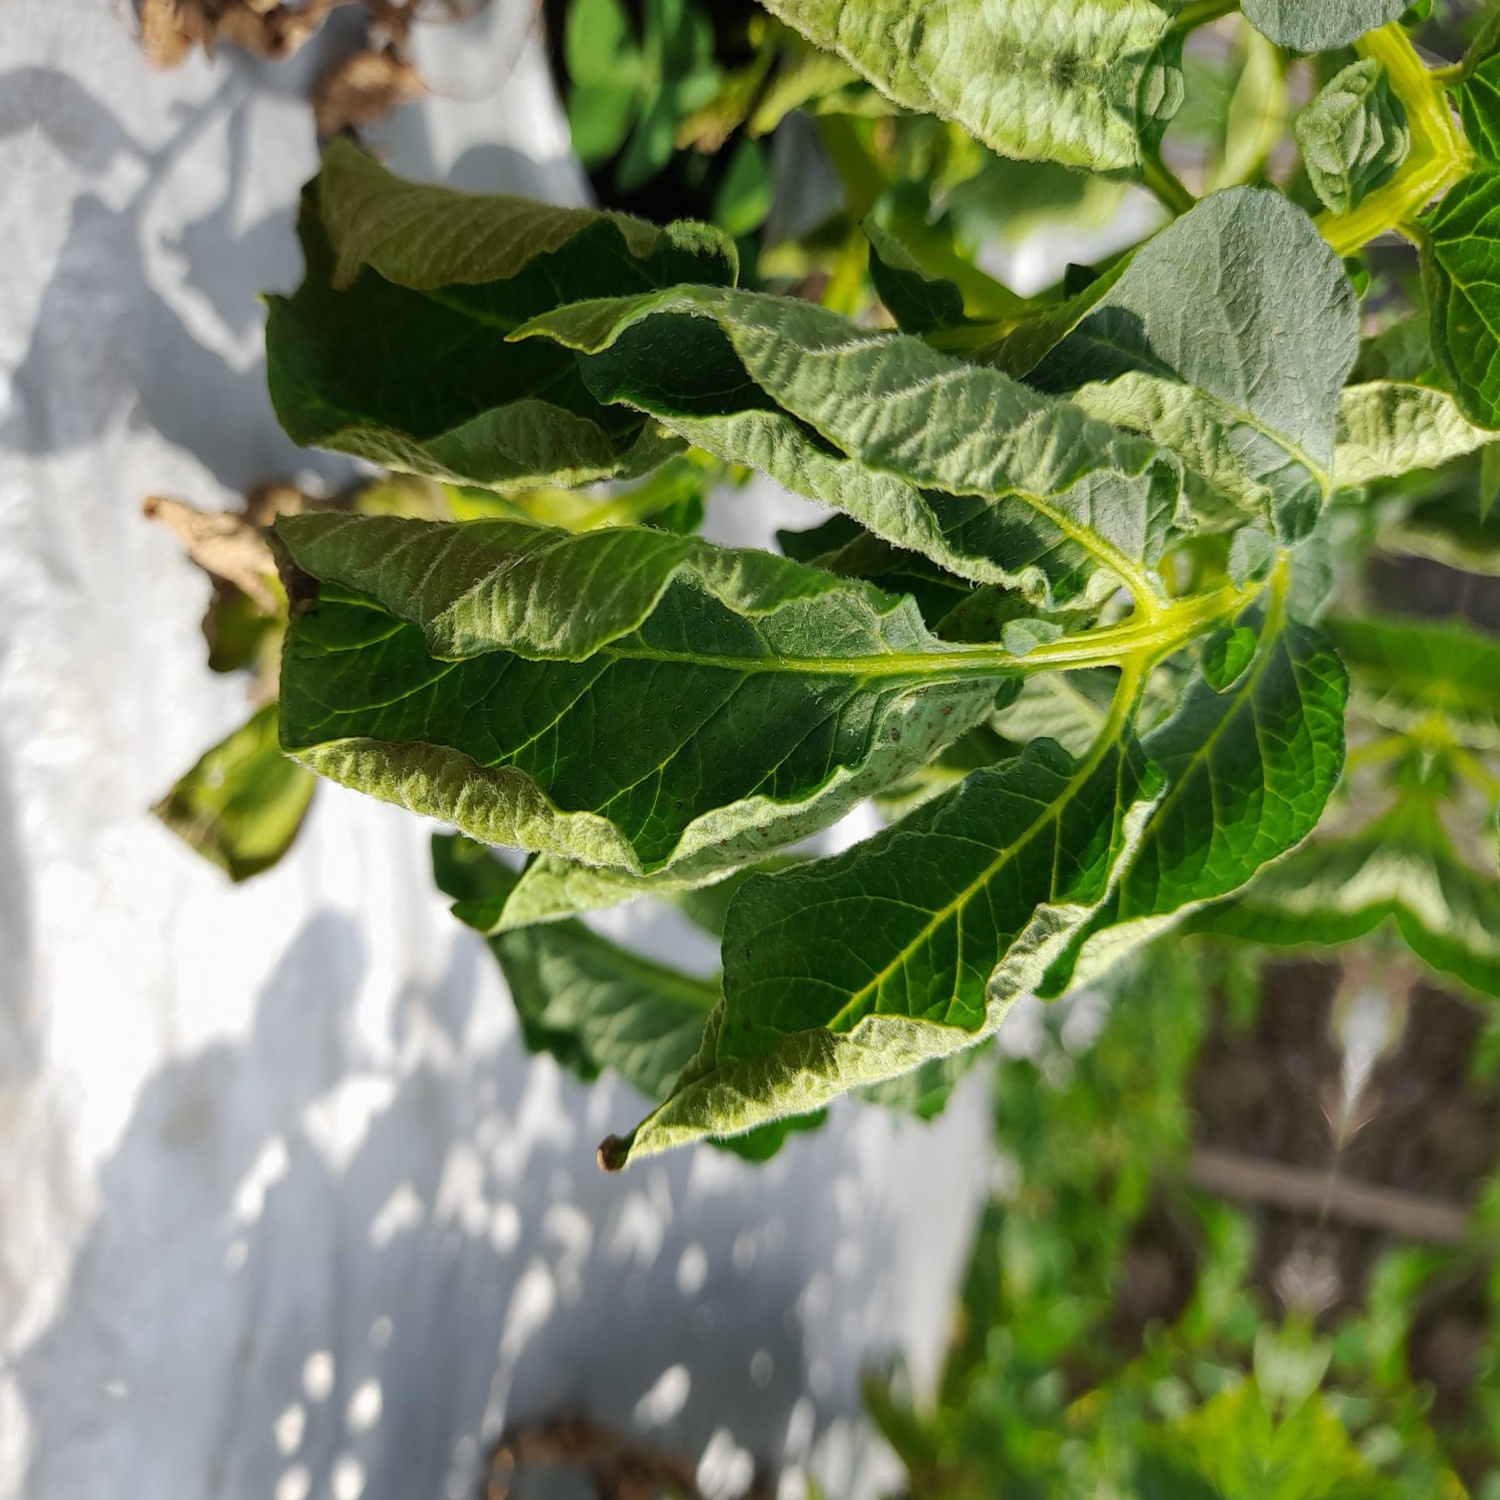
Etiqueta: Pudricion_Parda